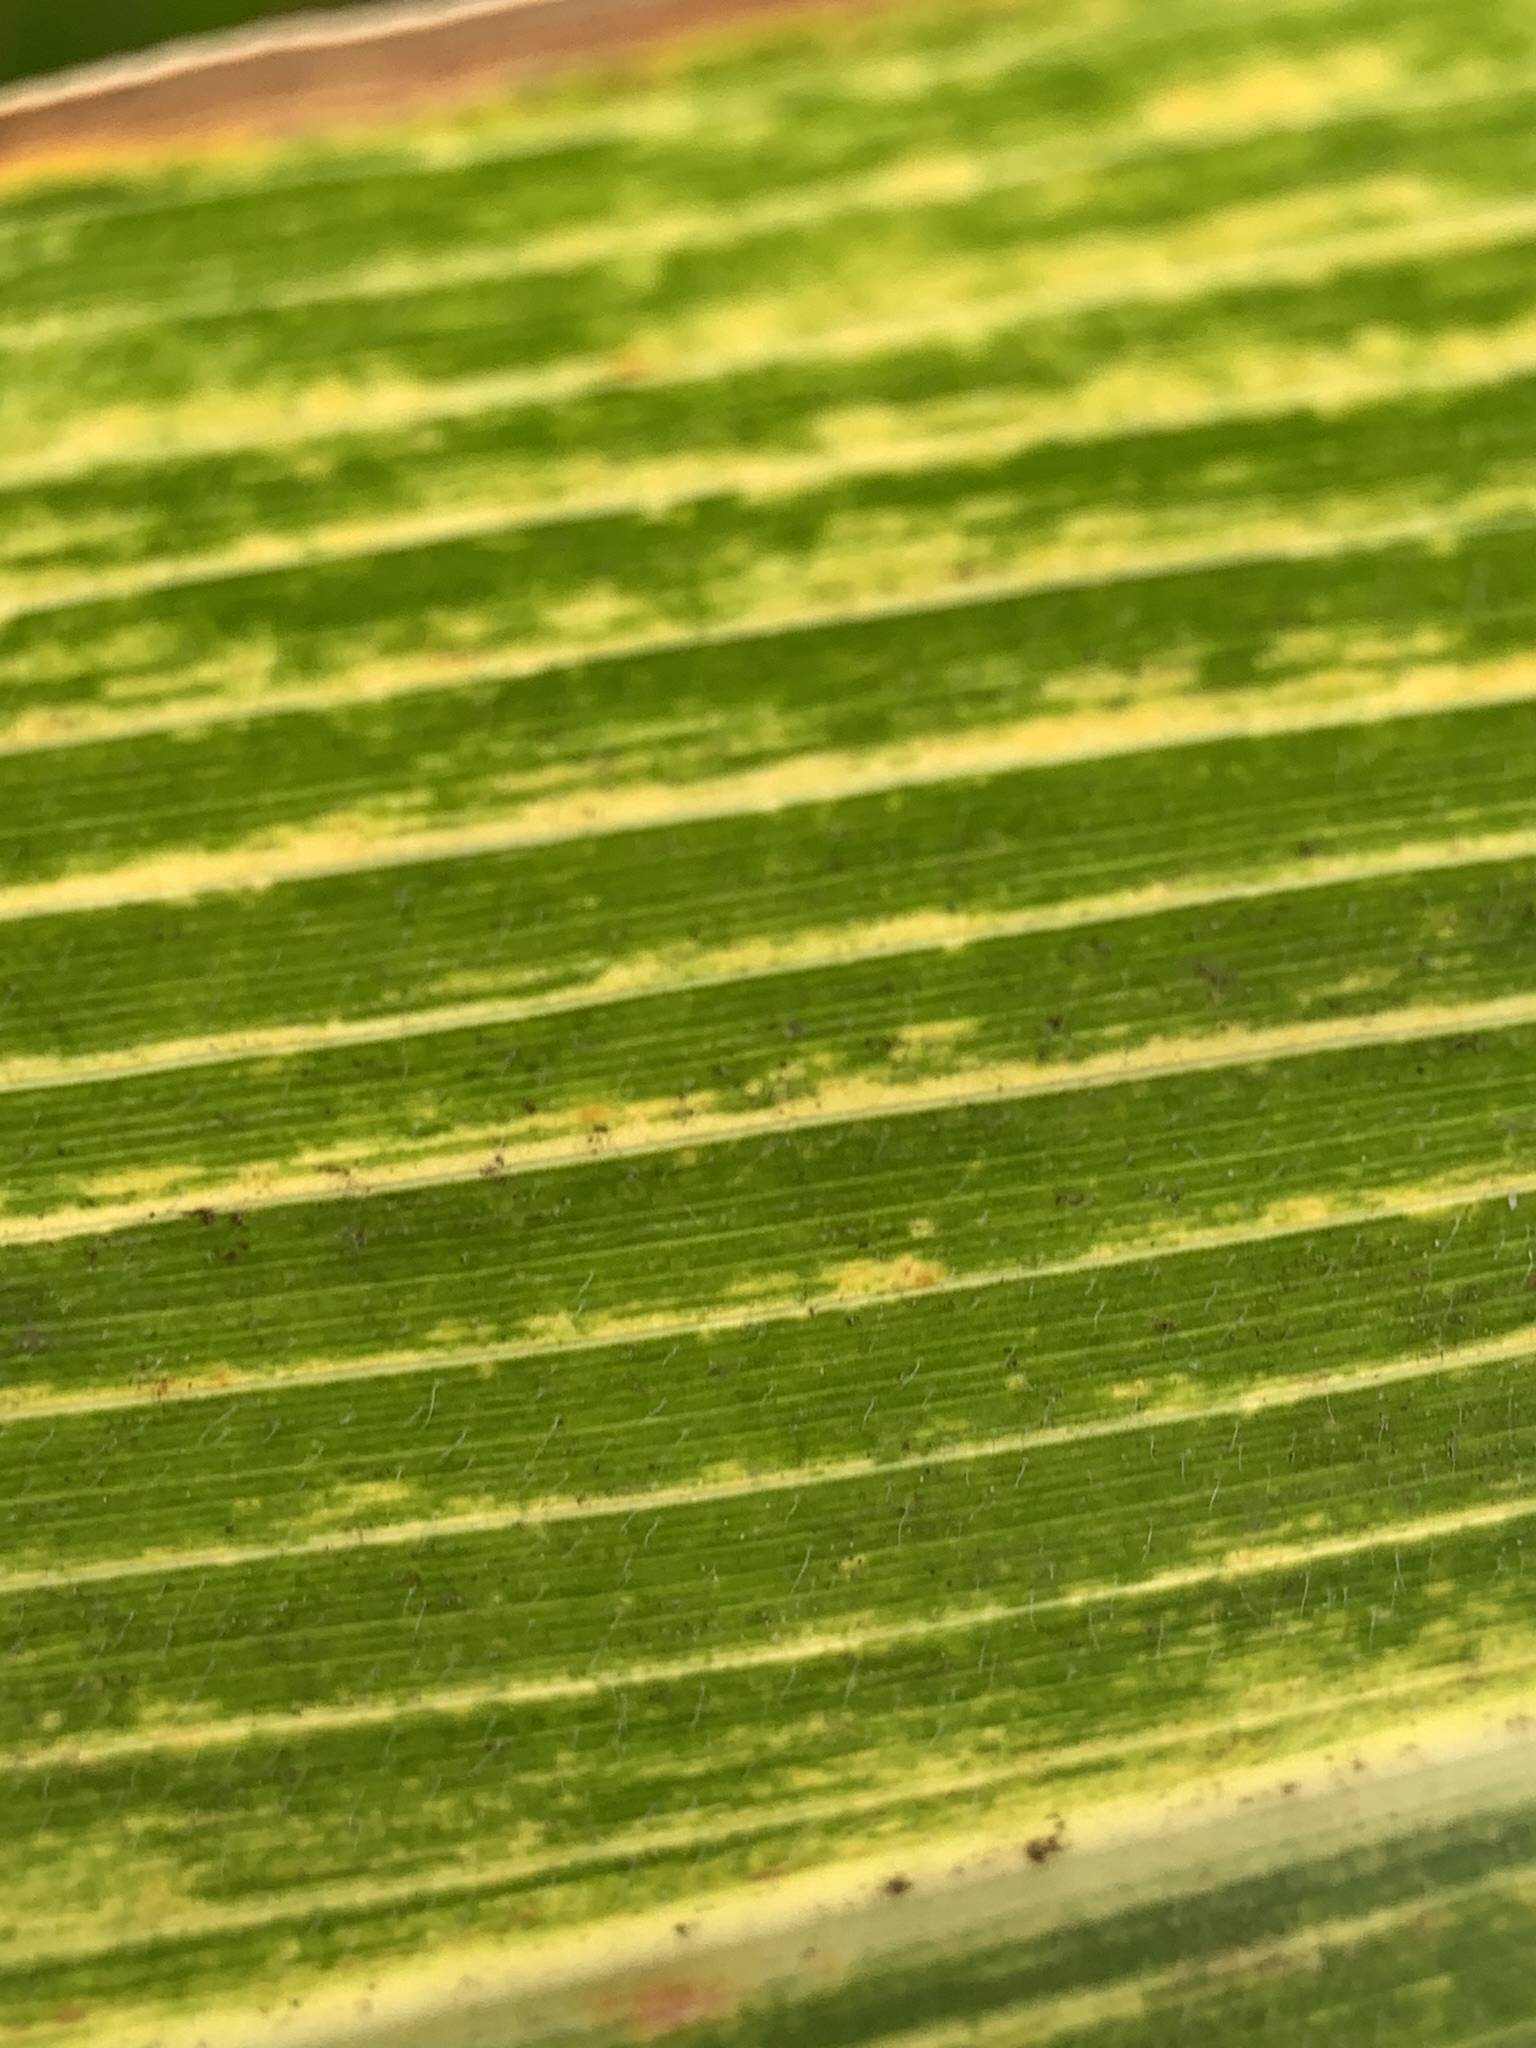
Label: MLN